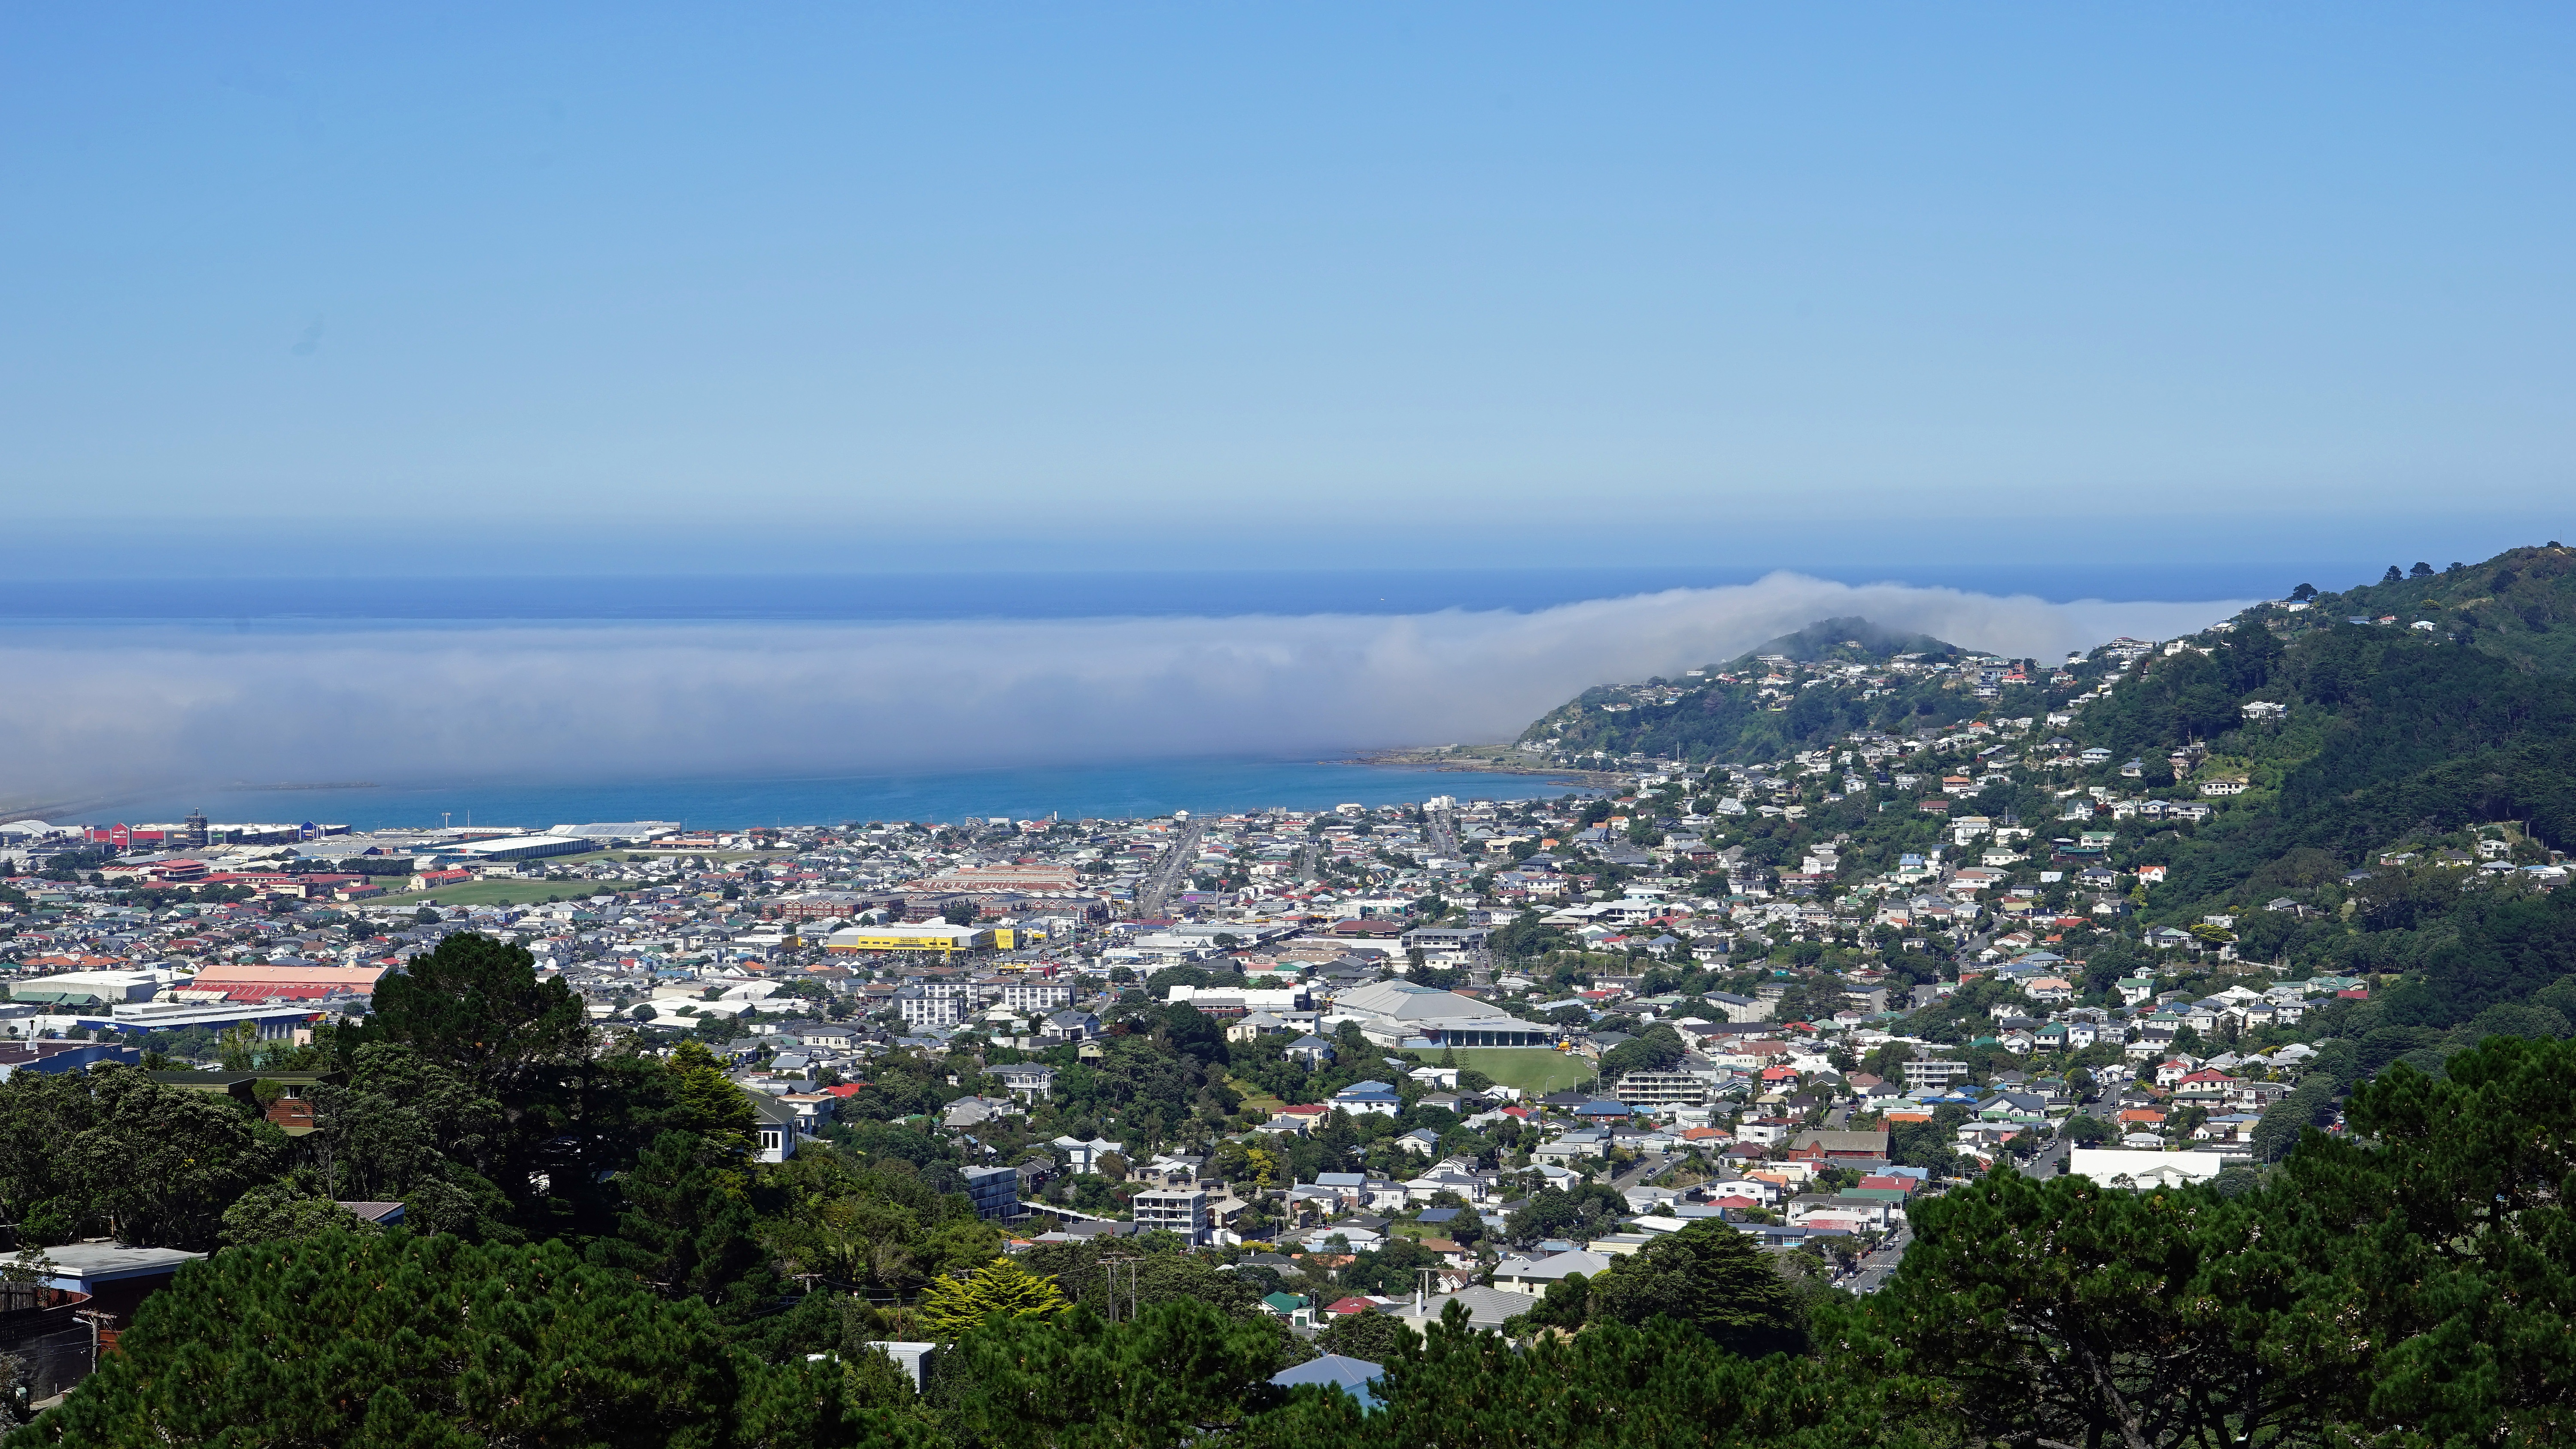
landscape, sea, coast, horizon, mountain, skyline, hill, flower, town, mountain range, cityscape, panorama, vacation, bay, wellington, new zealand, north island, aerial photography, residential area, geographical feature, human settlement, atmosphere of earth, mountainous landforms, mount victoria, bay fog